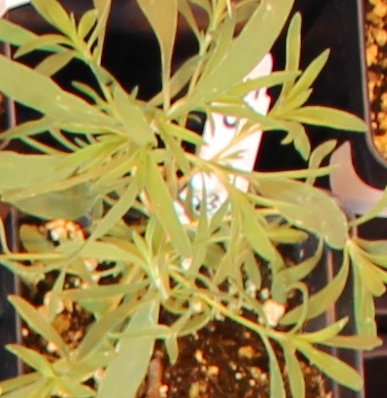
Label: Kochia